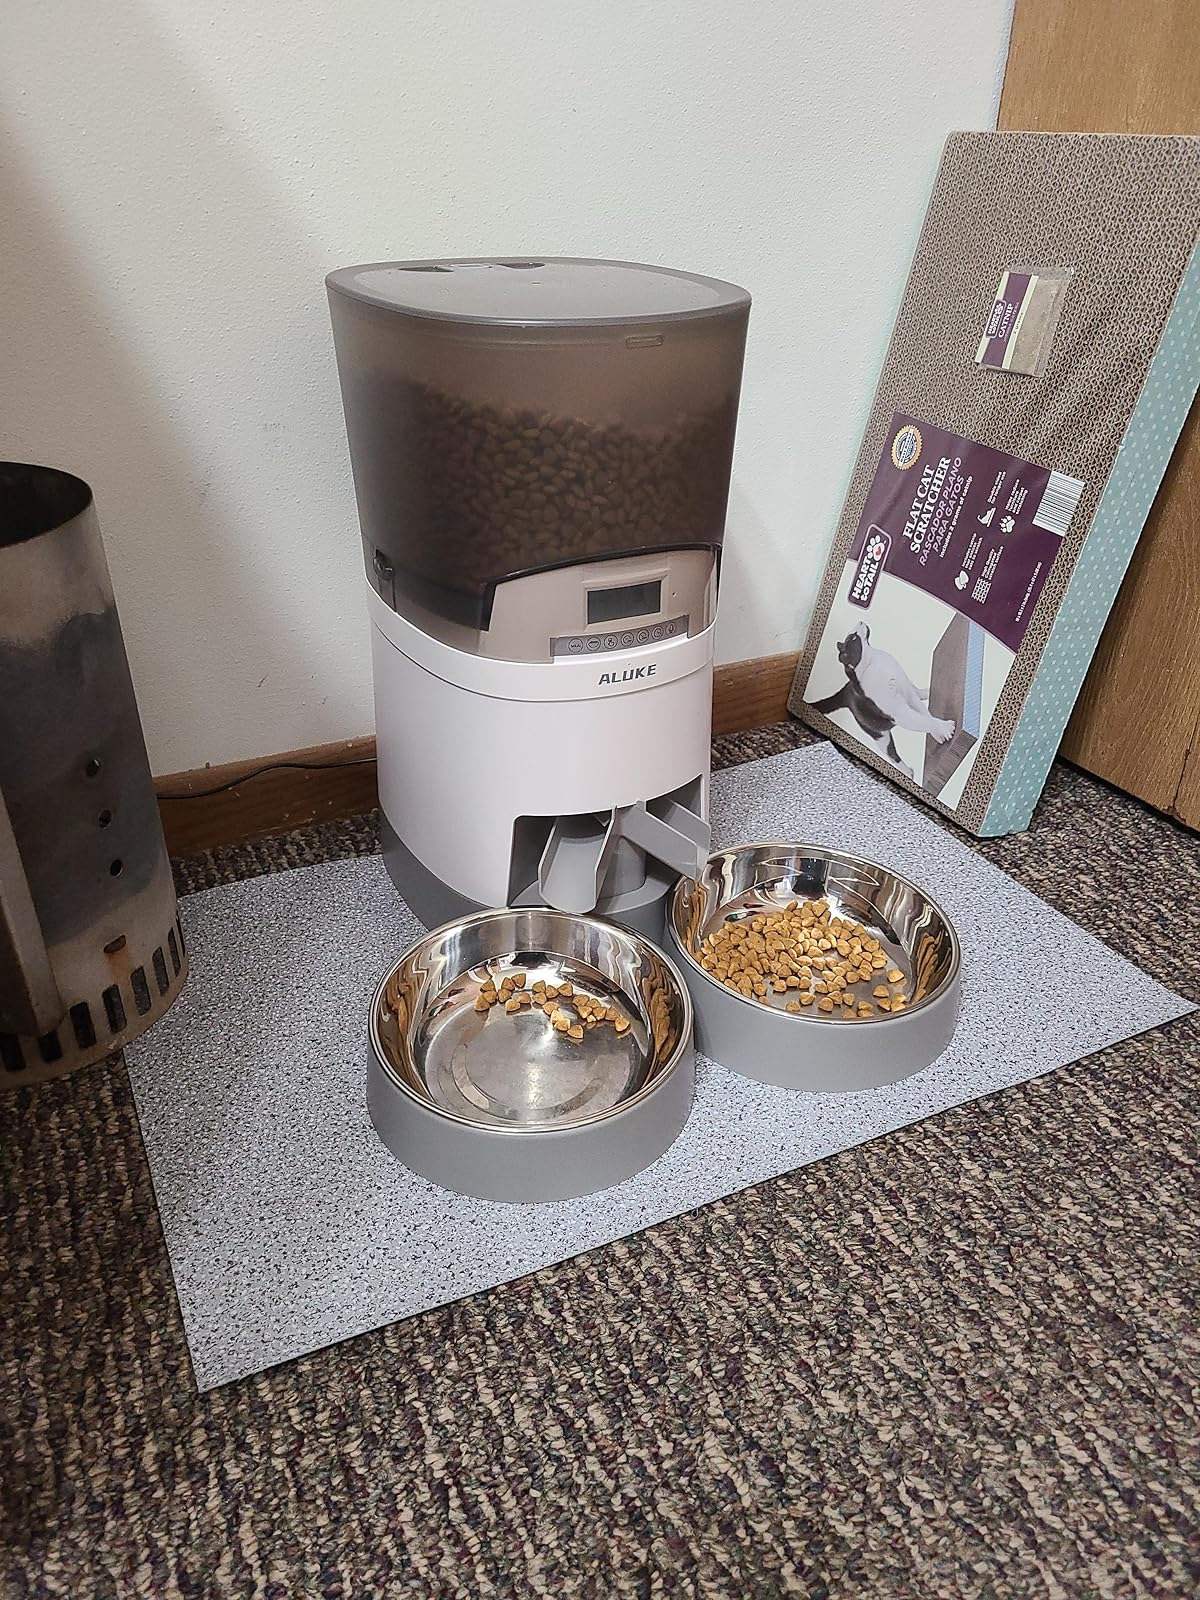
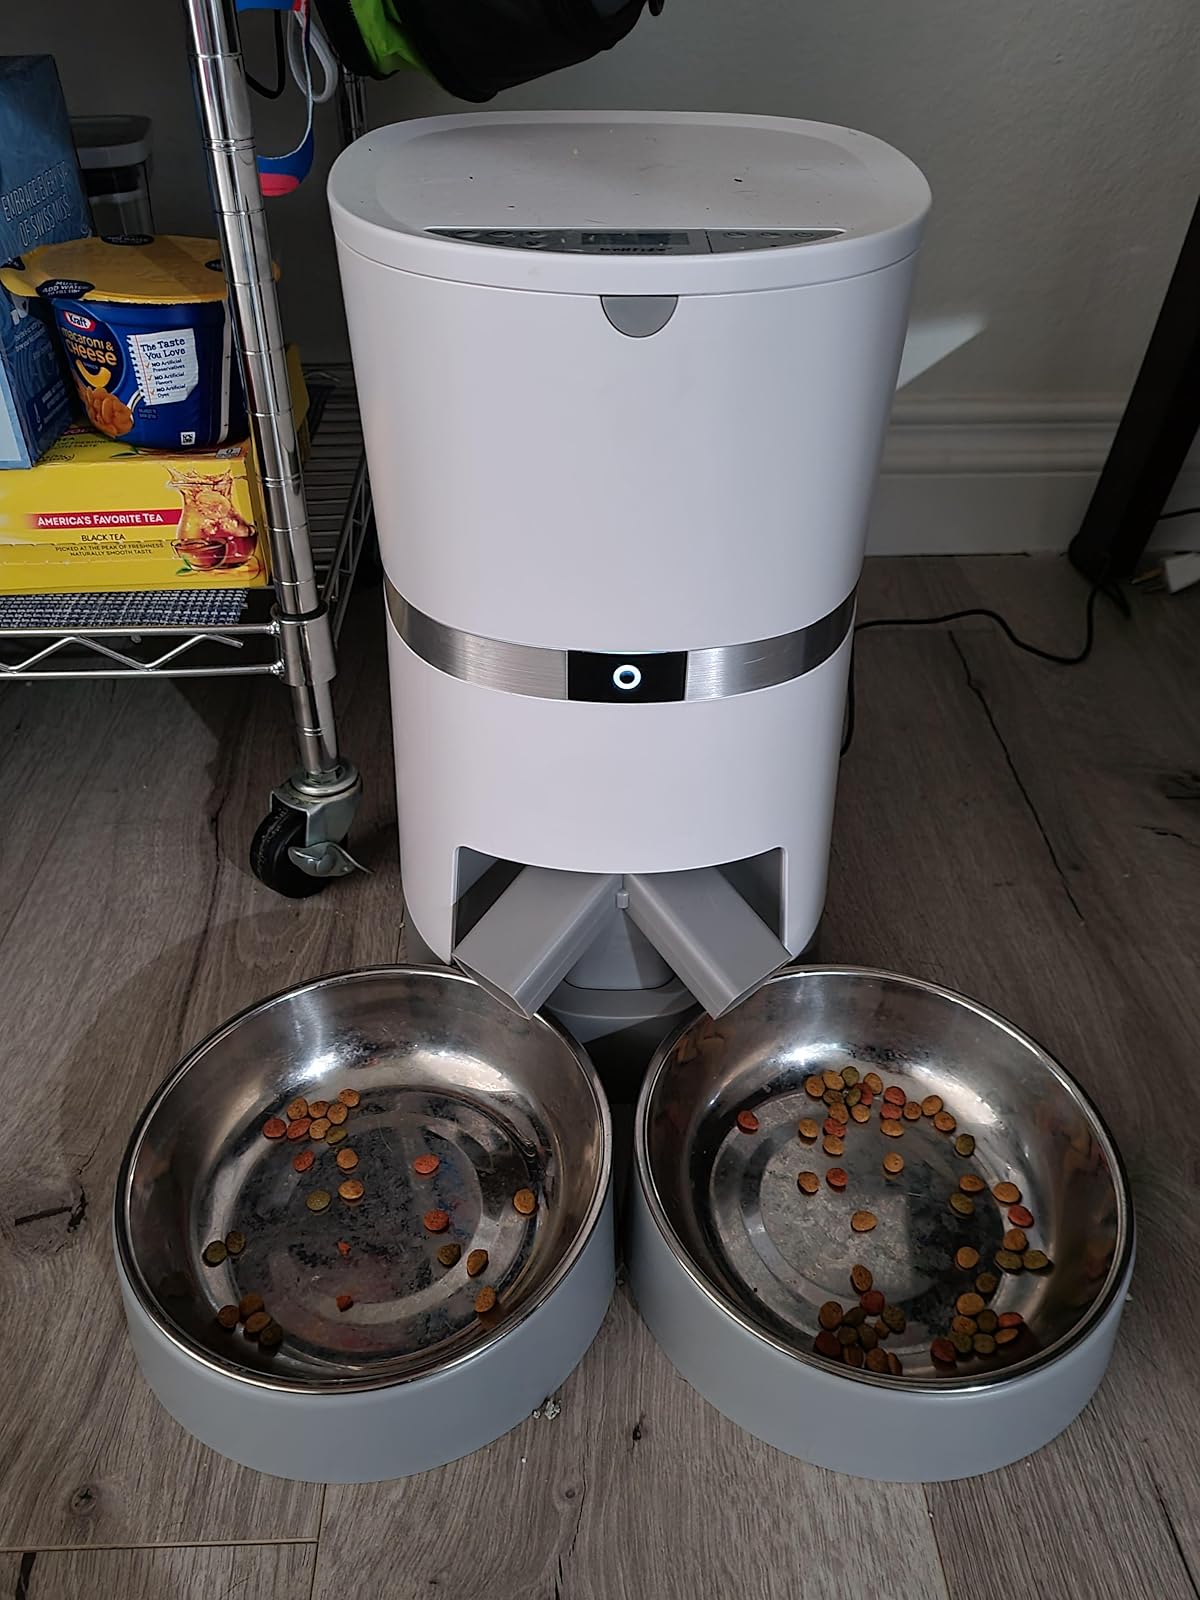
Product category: items_feeder
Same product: no